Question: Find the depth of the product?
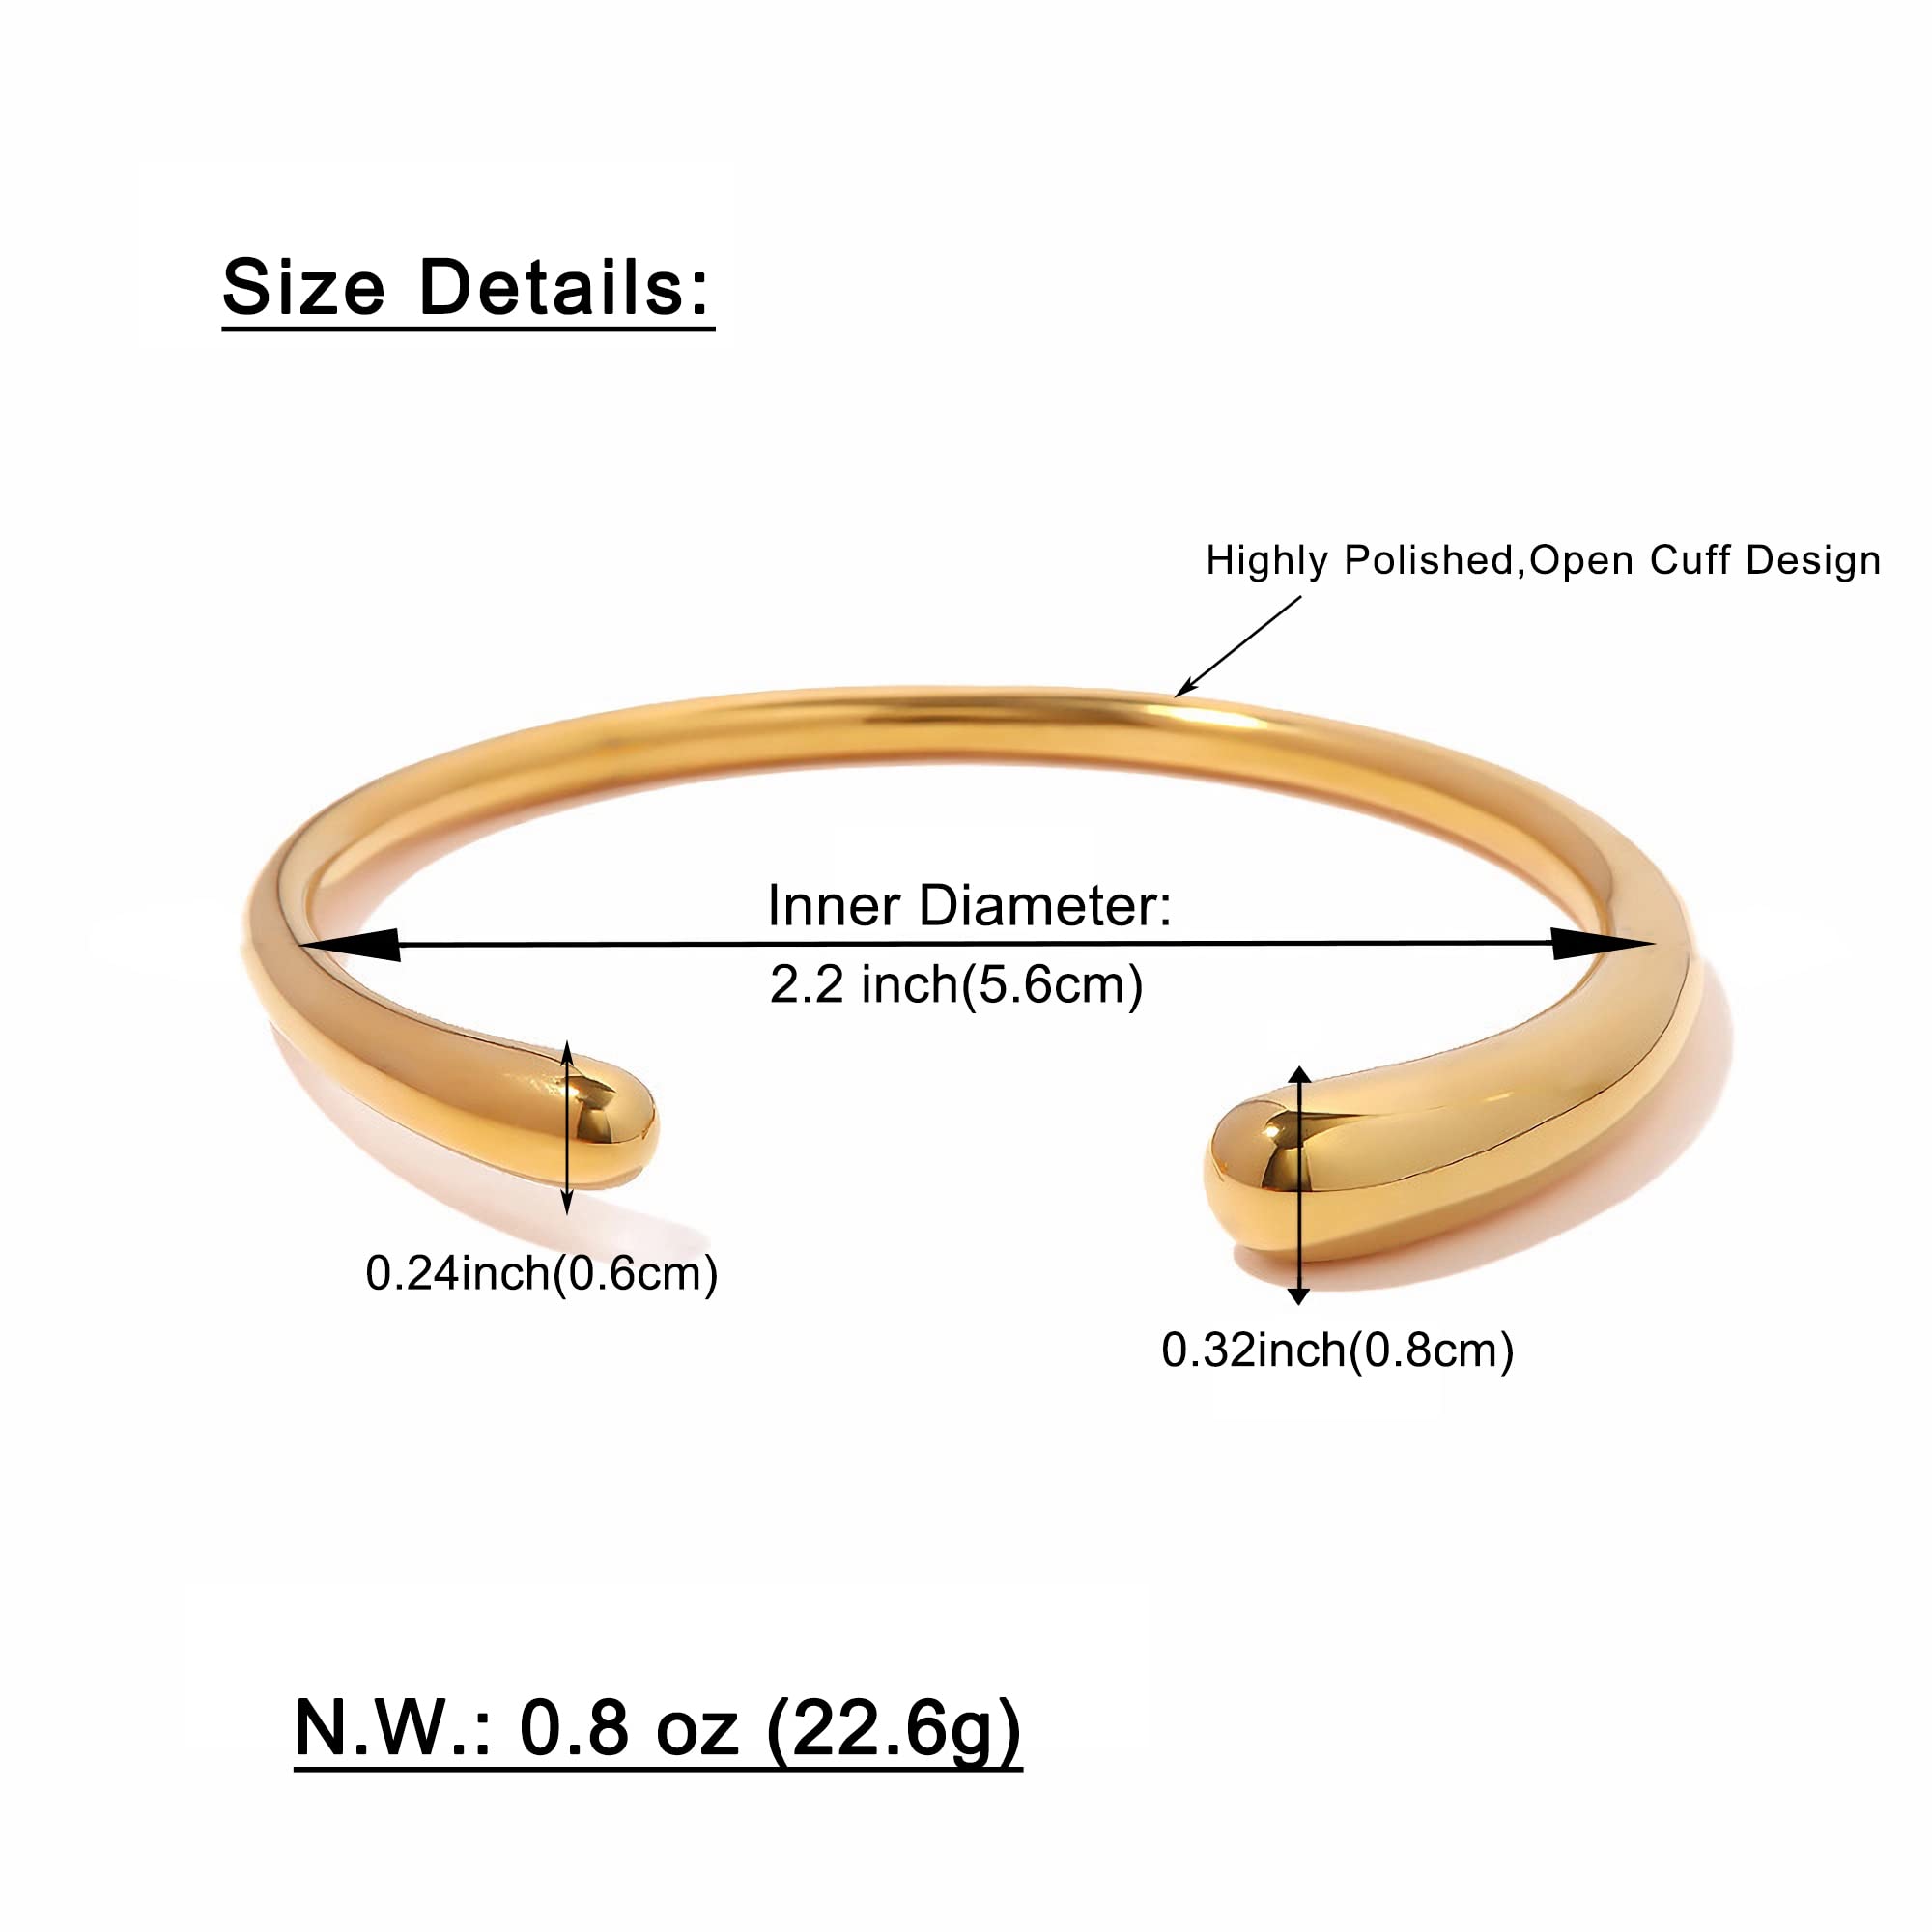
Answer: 5.6 centimetre